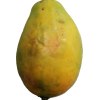
Label: papaya